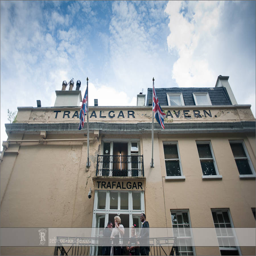
guests on the balcony for a summer wedding